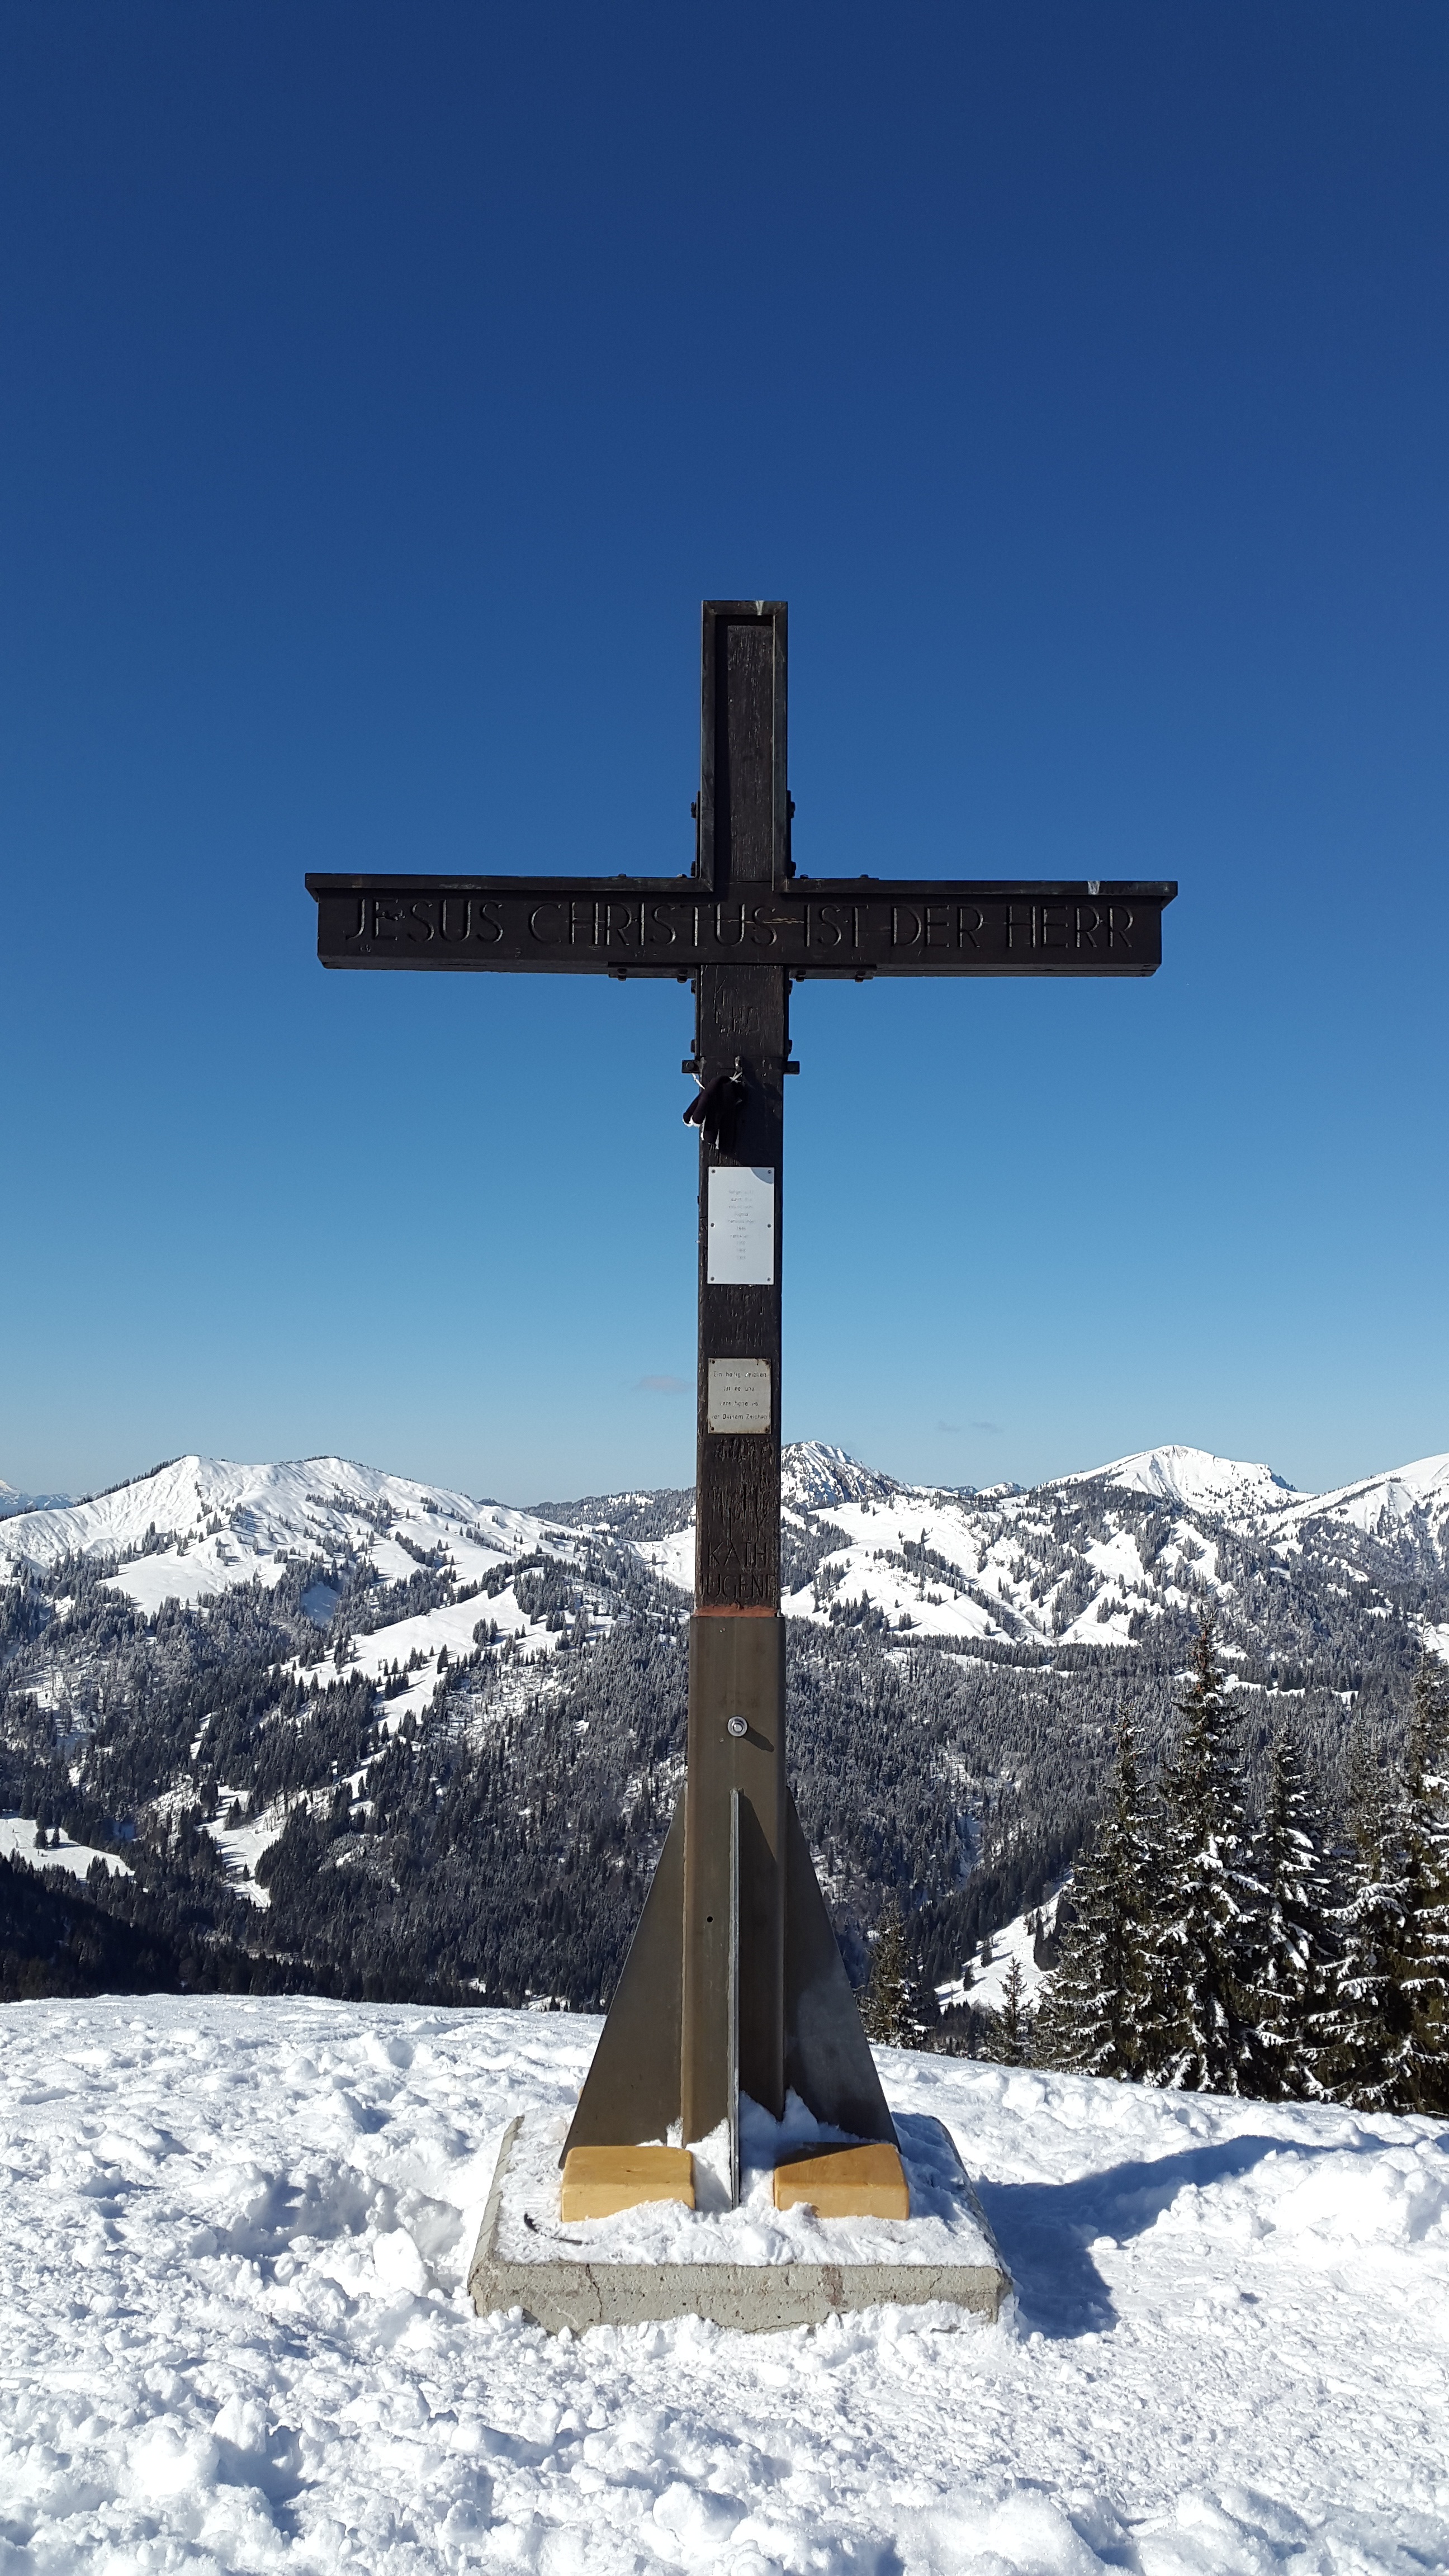
mountain, snow, cold, winter, panorama, symbol, weather, cross, summit, mountain summit, mountains, backcountry skiiing, allg u, summit cross, rangiswanger horn